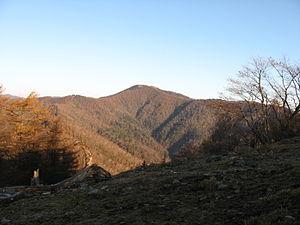
Mont Kumotori
Le mont Kumotori est une montagne du Japon, se tenant sur la frontière séparant les préfectures de Tōkyō, Saitama et de Yamanashi, sur l'île de Honshū. Point culminant de Tōkyō, elle sépare les monts Okutama des monts Okuchichibu. Elle est difficile d'accès, étant située au milieu de plusieurs autres montagnes.